Rio Haryanto

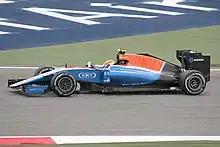
Haryanto participating in the 2016 Bahrain Grand Prix during free practice

Haryanto made his GP2 Series début with DAMS at the non-championship season finale at Yas Marina in 2011. He was in the series full-time for 2012 with the Marussia-backed Carlin team, where he partnered Max Chilton. He was the first Indonesian to compete at this level of motorsport since Ananda Mikola competed in International Formula 3000 during 2000 and 2001. In his first season of GP2, Haryanto secured a single fastest lap, a single pole position—in wet conditions at Spa, confirming his reputation as a wet-weather specialist—and a best race finish of fifth in the feature race at Valencia, securing 14th place in the championship at season's end.